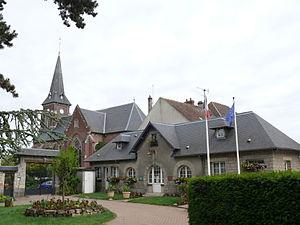
La mairie du Plessis-Belleville (Oise, Picardie, France).
Le Plessis-Belleville est une commune française située dans le département de l'Oise, en région Hauts-de-France.